Creative Computing (magazine)

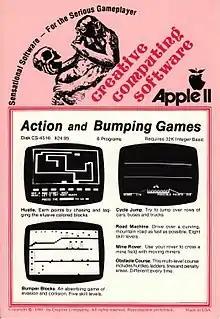
Box art style used by Creative Computing Software

By August 1975 the magazine had 2,500 subscribers. In January, the Altair 8800 had been announced and Ahl began looking for new authors who could write for the exploding microcomputer market. By 1976 the content was roughly split between the education and microcomputing market. At that point, the magazine started actively looking for advertisers and the November/December 1976 issue was the first to be printed on coated paper rather than newsprint to provide better quality ads.